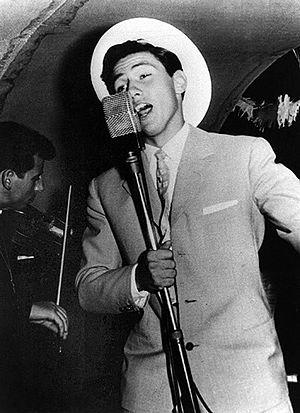
Silvio Berlusconi /ˈsilvjo berluˈskoːni/, autrefois surnommé il Cavaliere, né le 29 septembre 1936 à Milan, est un homme d'affaires et homme d'État italien, président du Conseil des ministres de 1994 à 1995, de 2001 à 2006 et de 2008 à 2011.